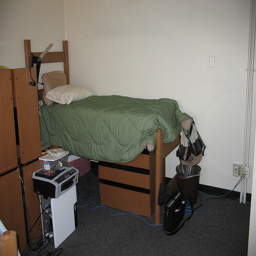
Various electronics, a bed, a dresser, and a trashcan in a make shift bedroom.
A bed with a green bedspread in a dorm room.
A small bed in a room has a green bedspread.
a small raised bed a trash can and a computer
A bed is unsteadily placed in a dorm room.